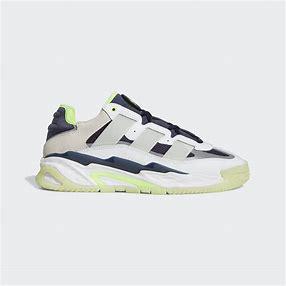
Brand: adidas
Model: originals Adidas Originals Niteball